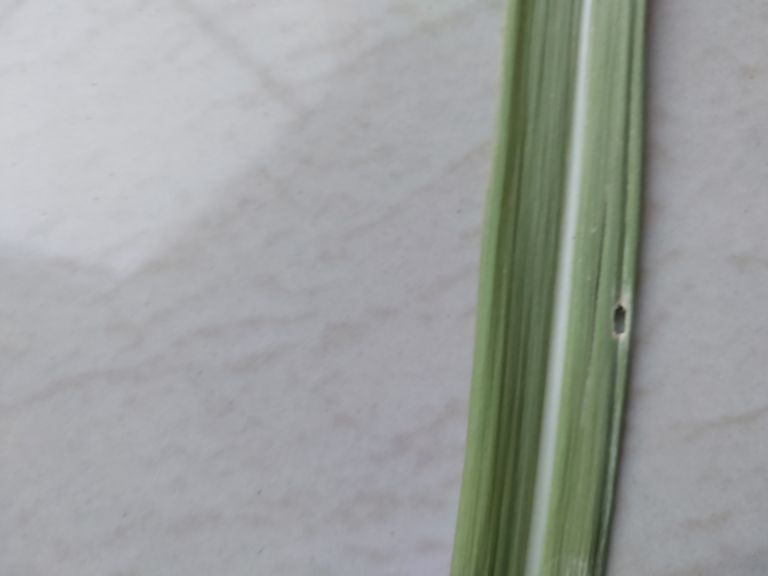
Label: Viral Disease